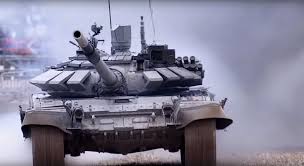
Label: T-14